Continental margin

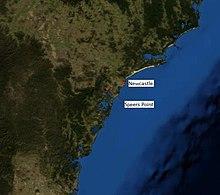
The continental slope of Australia, which is proximate to the coasts of Newcastle and Sydney (bottom left)

The continental shelf is the relatively shallow water area found in proximity to continents; it is the portion of the continental margin that transitions from the shore out towards the ocean. Continental shelves are believed to make up 7% of the sea floor. The width of continental shelves worldwide varies in the range of 0.03–1500 km. The continental shelf is generally flat, and ends at the shelf break, where there is a drastic increase in slope angle: The mean angle of continental shelves worldwide is 0° 07′, and typically steeper closer to the coastline than it is near the shelf break.